Liberty ship

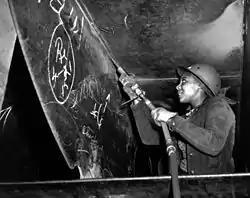
Eastine Cowner, a former waitress, at work on the Liberty ship at the Kaiser shipyards, Richmond, California, in 1943. One of a series taken by E. F. Joseph on behalf of the Office of War Information, documenting the work of African-Americans in the war effort

The ships initially had a poor public image owing to their appearance. In a speech announcing the emergency shipbuilding program President Franklin D. Roosevelt had referred to the ship as "a dreadful looking object", and "Time" called it an "Ugly Duckling". 27 September 1941 was dubbed Liberty Fleet Day to try to assuage public opinion, since the first 14 "Emergency" vessels were launched that day. The first of these was , launched by President Roosevelt. In remarks at the launch ceremony FDR cited Patrick Henry's 1775 speech that finished "Give me liberty or give me death!". Roosevelt said that this new class of ship would bring liberty to Europe, which gave rise to the name Liberty ship.